Alfio Giuffrida

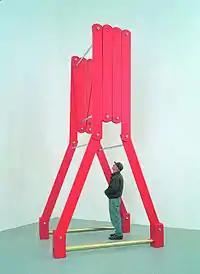
ELEMENT LVIII-Einstellung 11, 1997/98

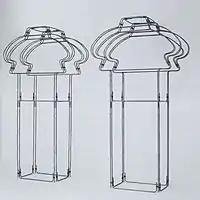
B-731 R, 1996/97

2003 saw the founding of the fictitious factory A.G. Sinnwerke®. The first products to appear under the A.G. Sinnwerke label were the "CDs", "CD-Sets", and "Selbstbau-Sets". More concentrated object cycles followed: "CD-Roms", "Samples", "Ovali", "Kugeln", "Irrigatoren", "Mona Lisa", and "Sample-Sets", all offered in blister packs. Adjustable, space-consuming sculptures were made in parallel, their models presented in the form of corsets. Many ideas were captured in painting. He followed the same principle when he continued the richly varied idea of the objects in painting : "Irrigatoren", "Irrigatoren-Sätze", "CD-Homes", "Figuren", "Enthüllungen", "Bezüge", "Seitenblicke", "Antennen", "Töpfe", "Tempel", "Angebote", "CD-Stapel", "Kathedralen" etc. Eventually the artist provided only the material, that is, the "Do-it-yourself-Baukästen", allowing the buyer to come to a personal decision about what form to use for his or her individual picture.